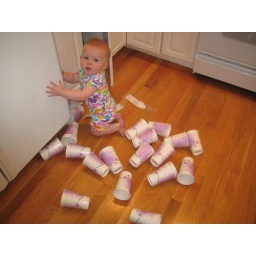
Eleanor finds the stash of paper cups in the cabinet and helps herself.